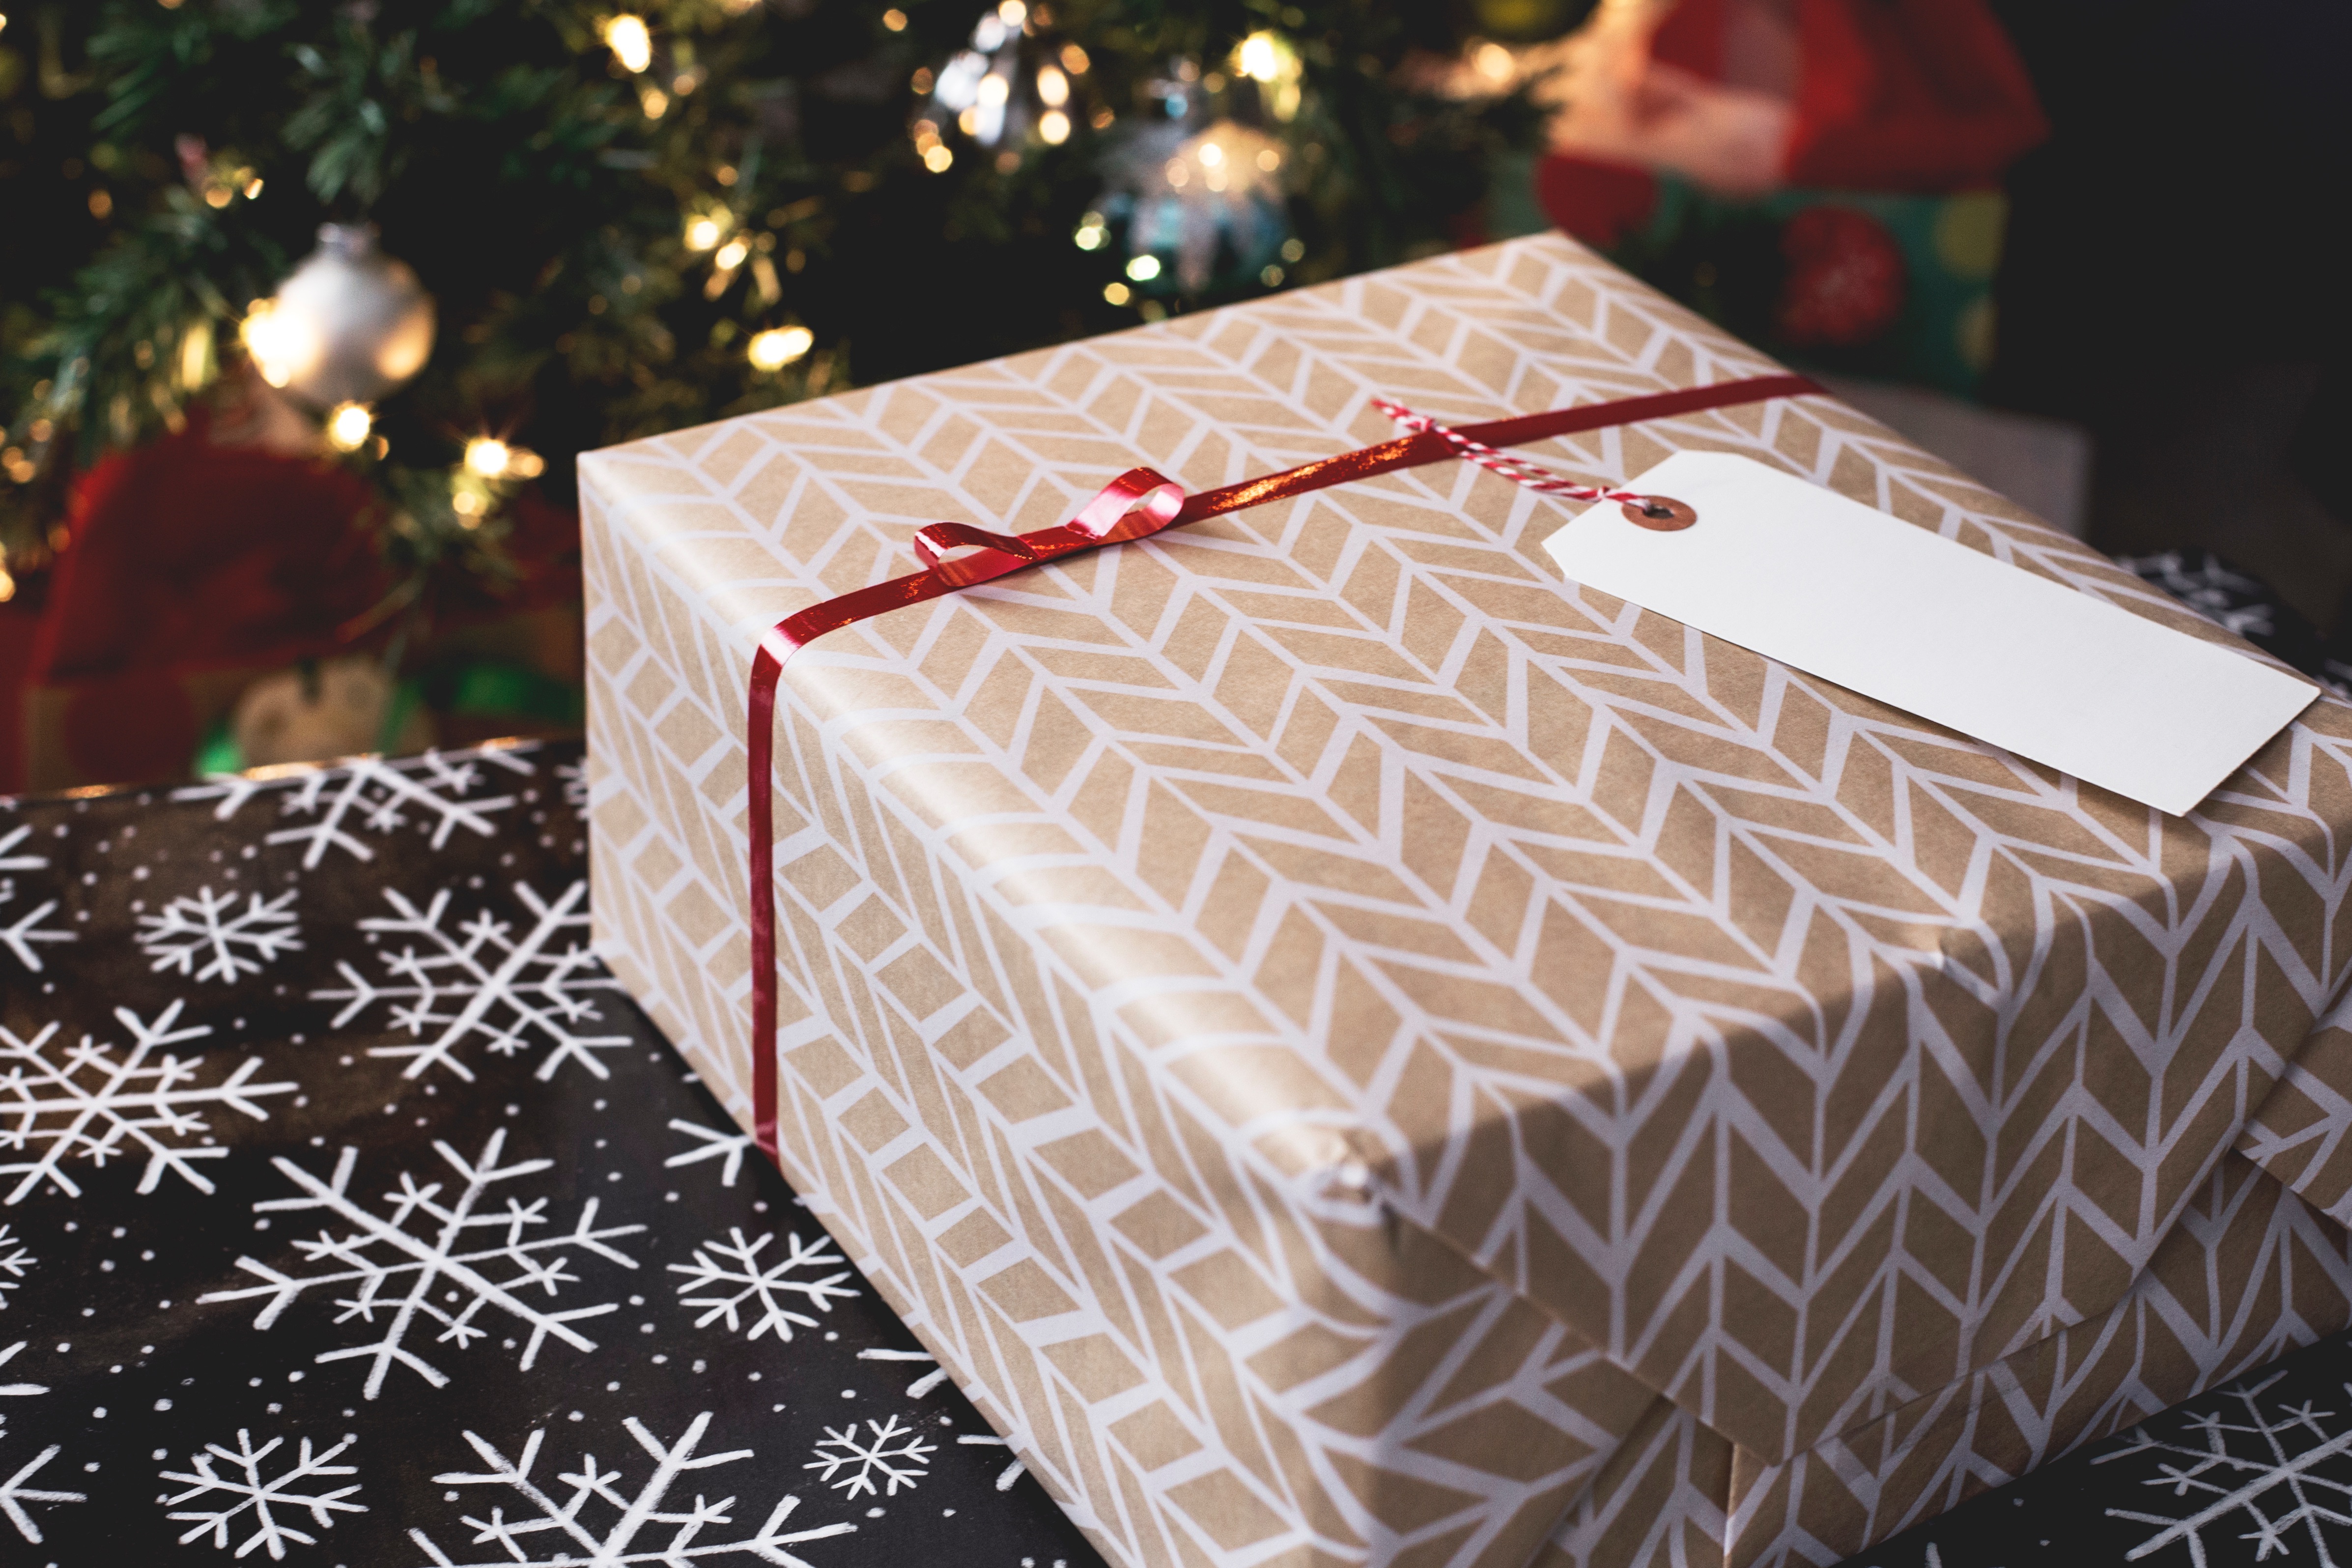
gift, pattern, christmas, ribbon, festive, tablecloth, textile, art, bow